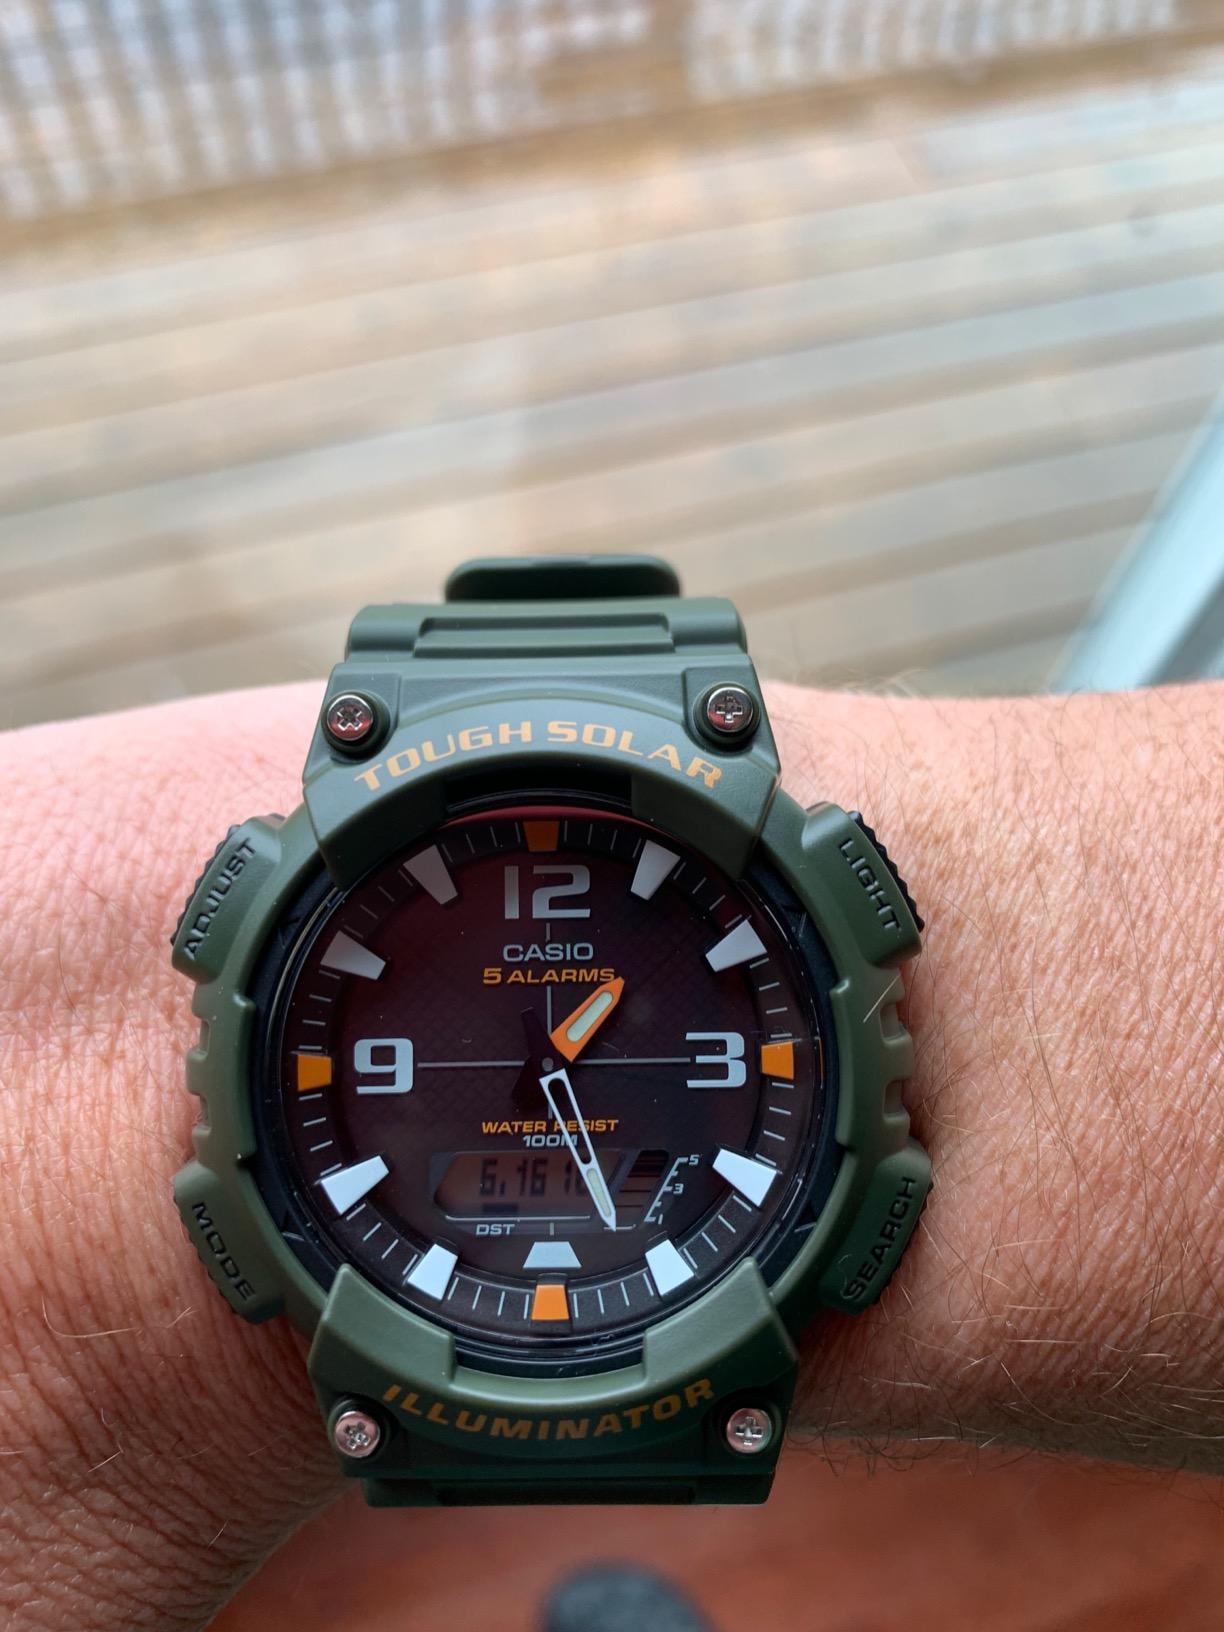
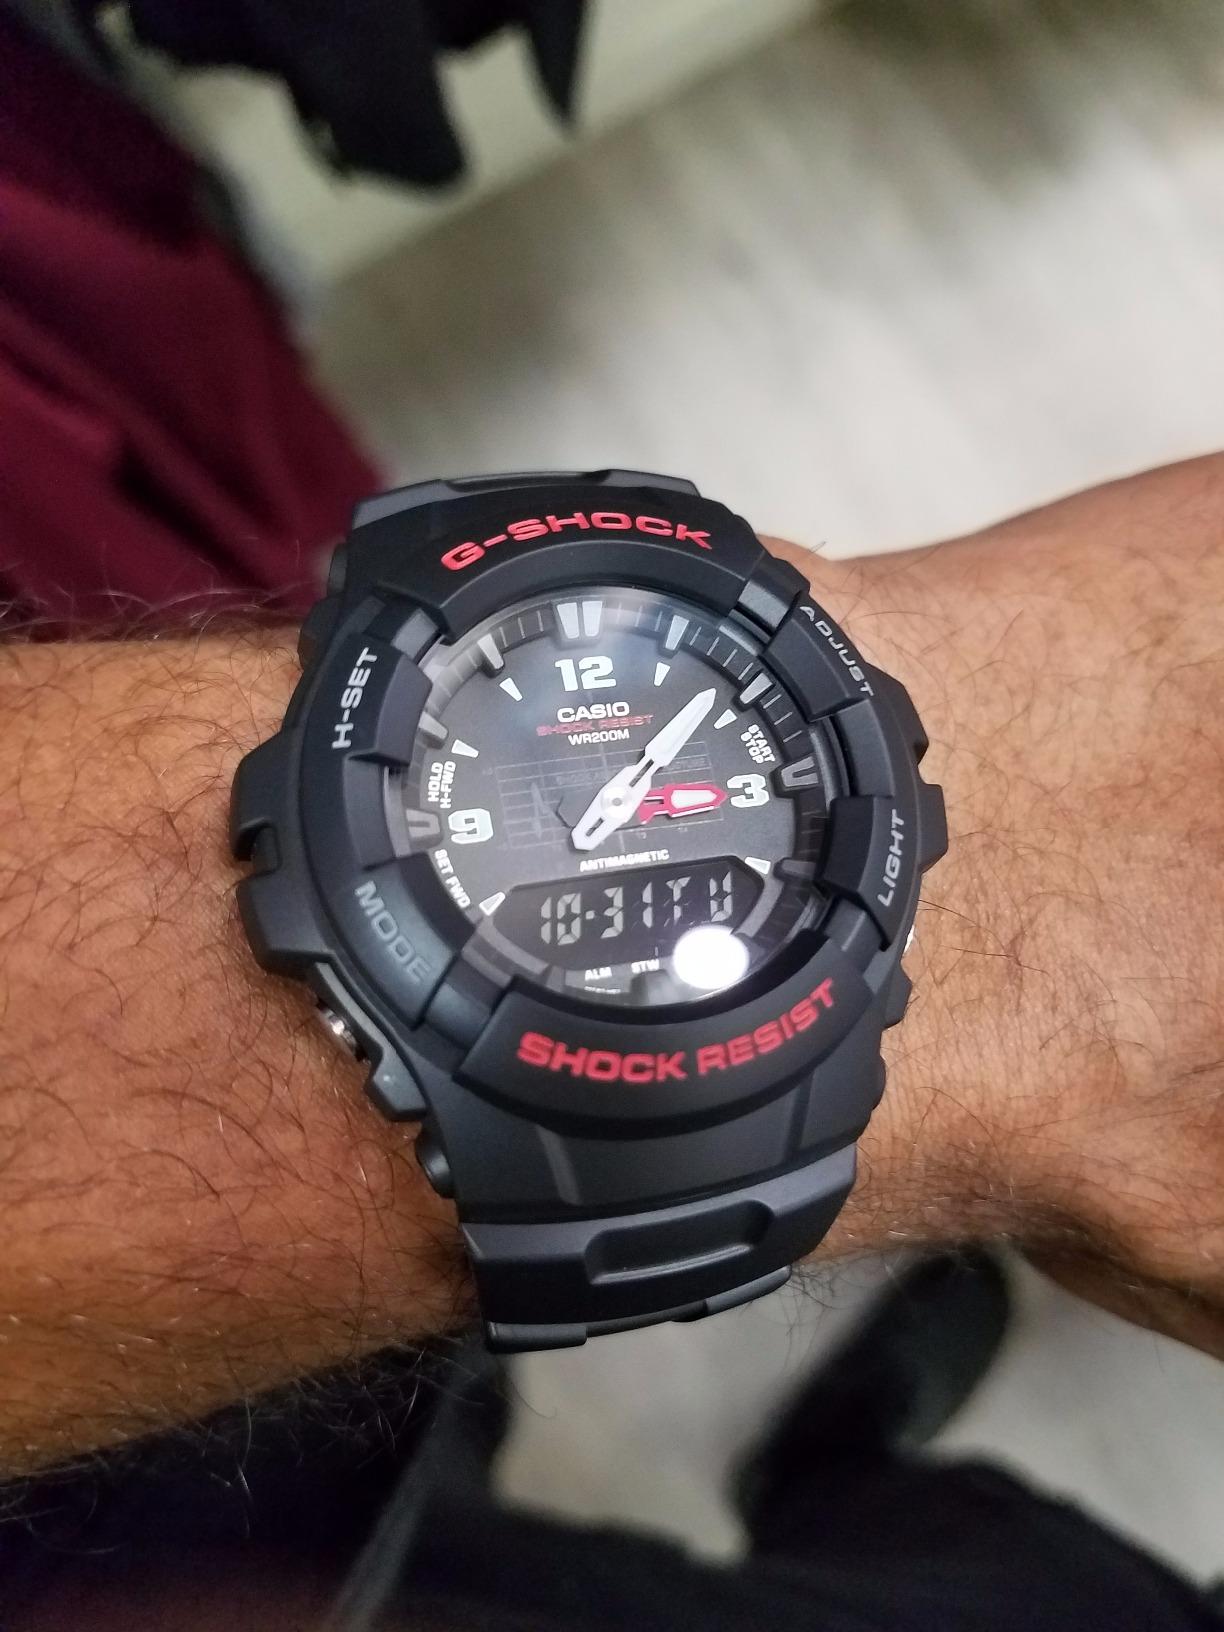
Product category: accessories_watch
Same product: no